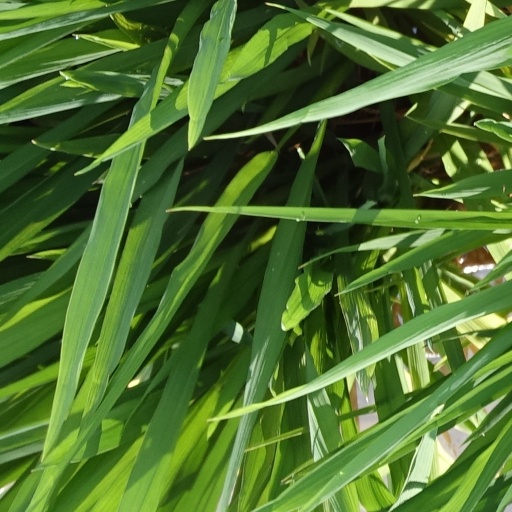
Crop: rice